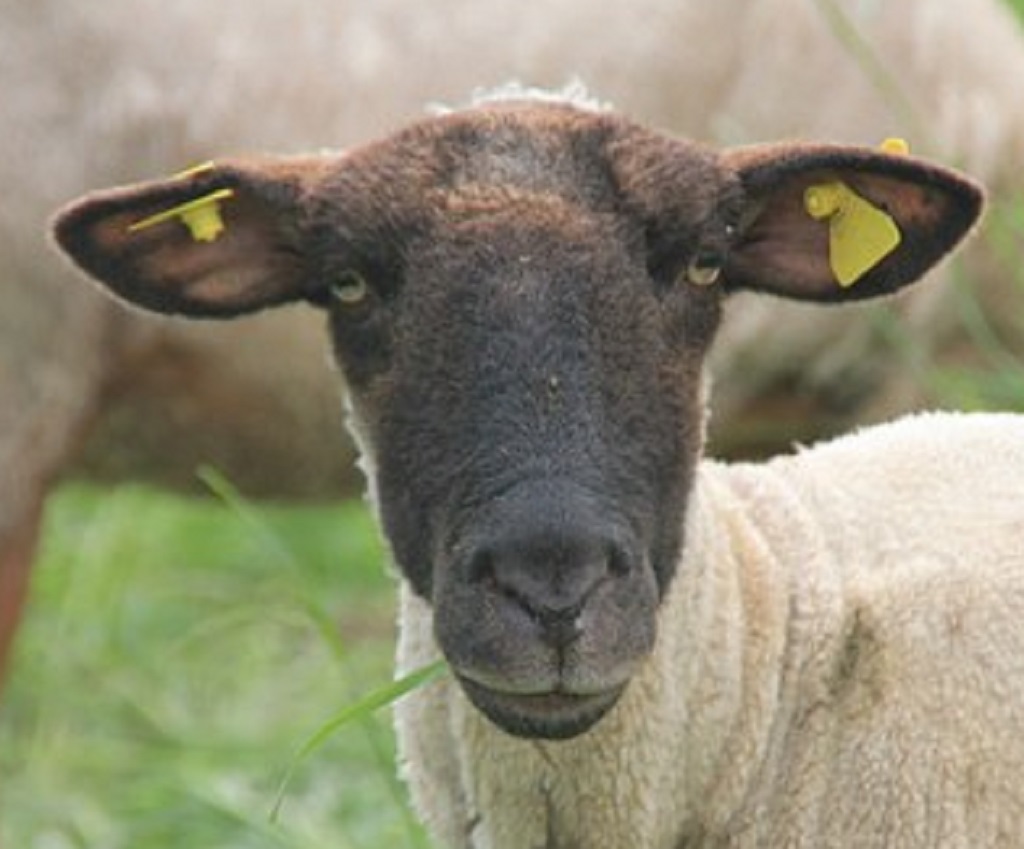
Label: no pain